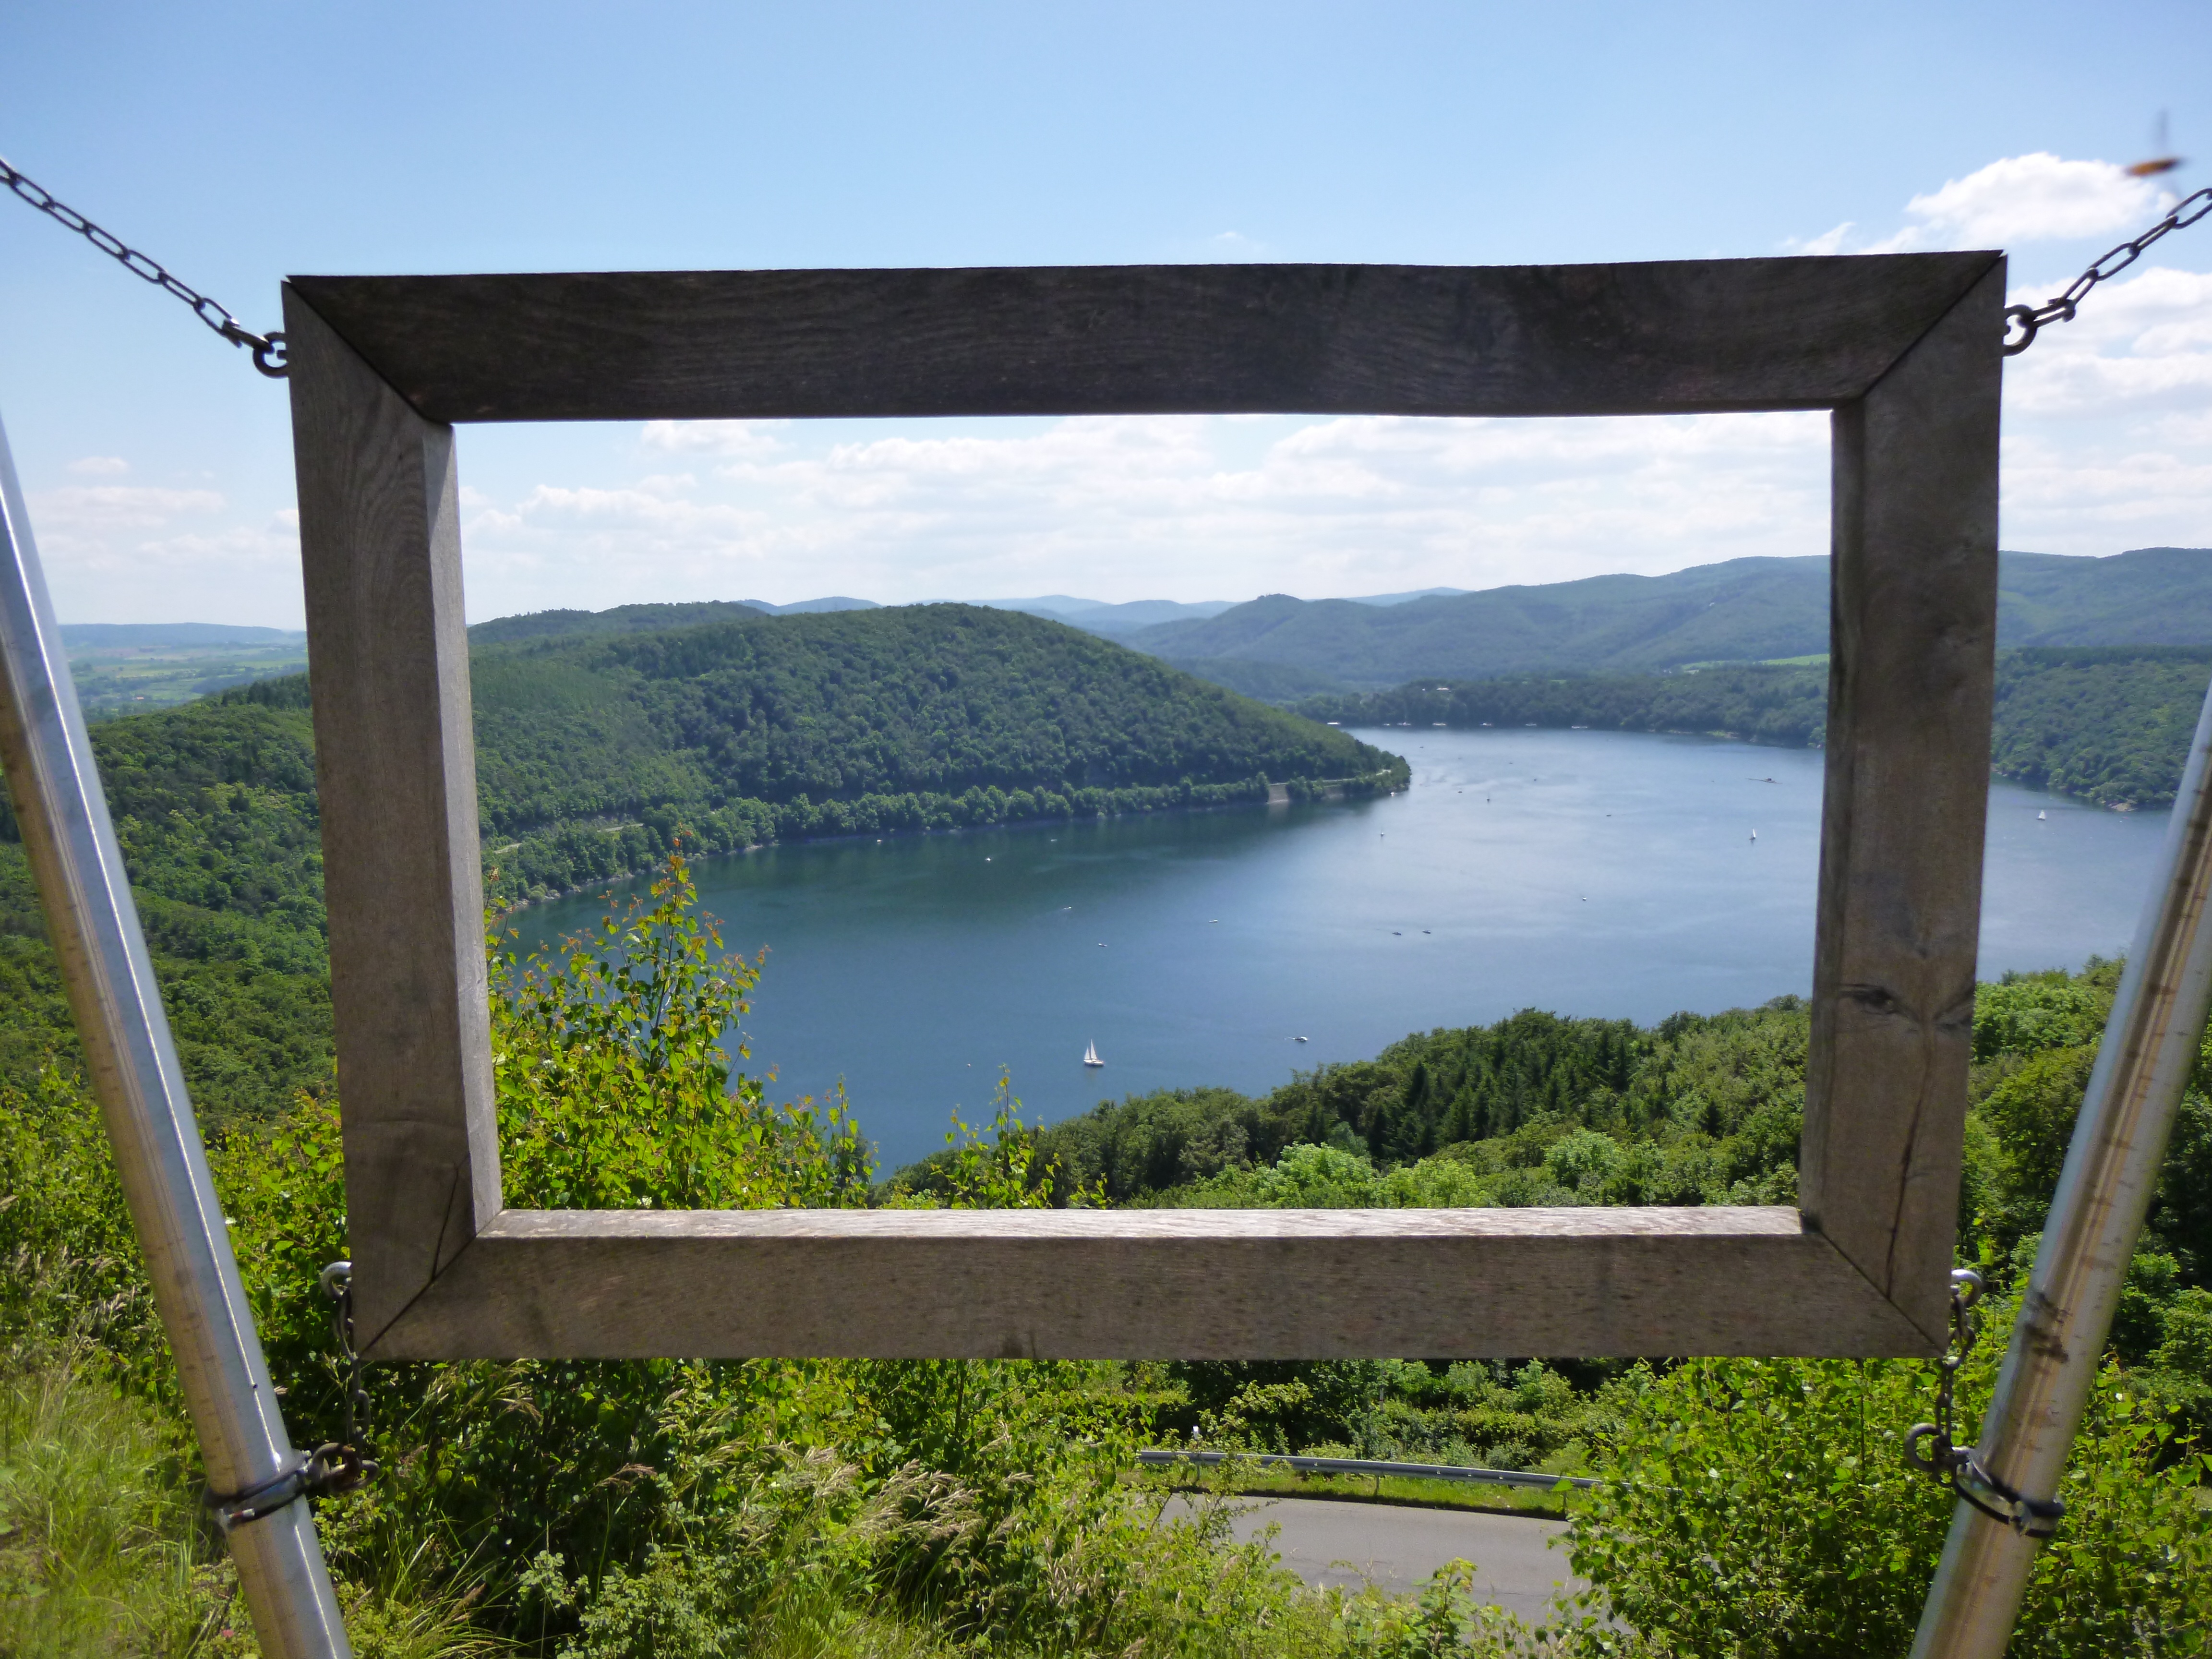
water, bridge, window, lake, blue, reservoir, edersee